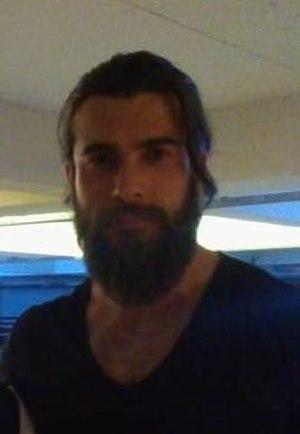
Cengiz Coşkun, né le 29 avril 1982 à Istanbul, est un acteur et ancien mannequin turc.